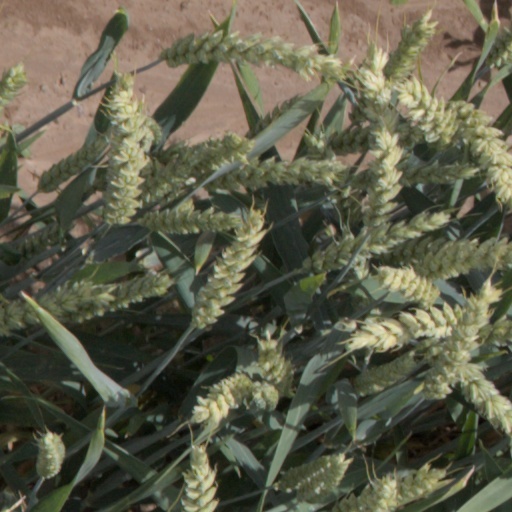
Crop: wheat